Christopher Bagnæs Hansen

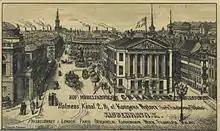
C.B. Hansen advertisement

In 1830, after completing his masterpiece, Hansen established his own business. He established C. B. Hansens Etablissement in 1838 when he was licensed to "manufacture and sell veneer and intarsia furniture of fine imported as well as local types of wood". His business prospered to a degree that in 1843 enabled him to purchase the imposing Erichsen Mansion at Kongens Nytorv. He opened a large furniture store in the building, which exhibited his own works as well as those of his peers. He distinguished himself at The Great Exhibition in London in 1851 and was the only representative of Danish furniture at the 1885 Exposition Universelle in Paris. Later that same year he received an invitation to become a member of the Jouner's Guild in Copenhagen.